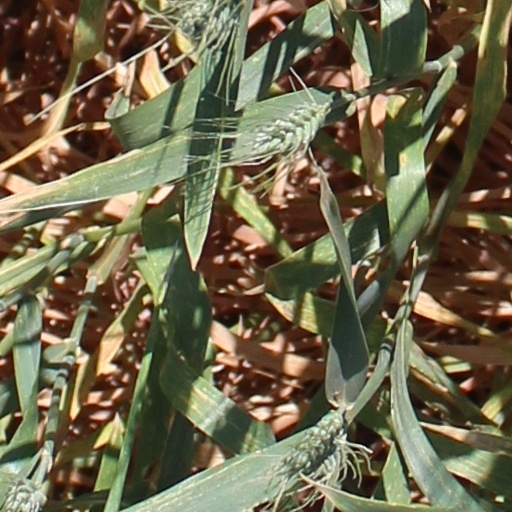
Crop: wheat